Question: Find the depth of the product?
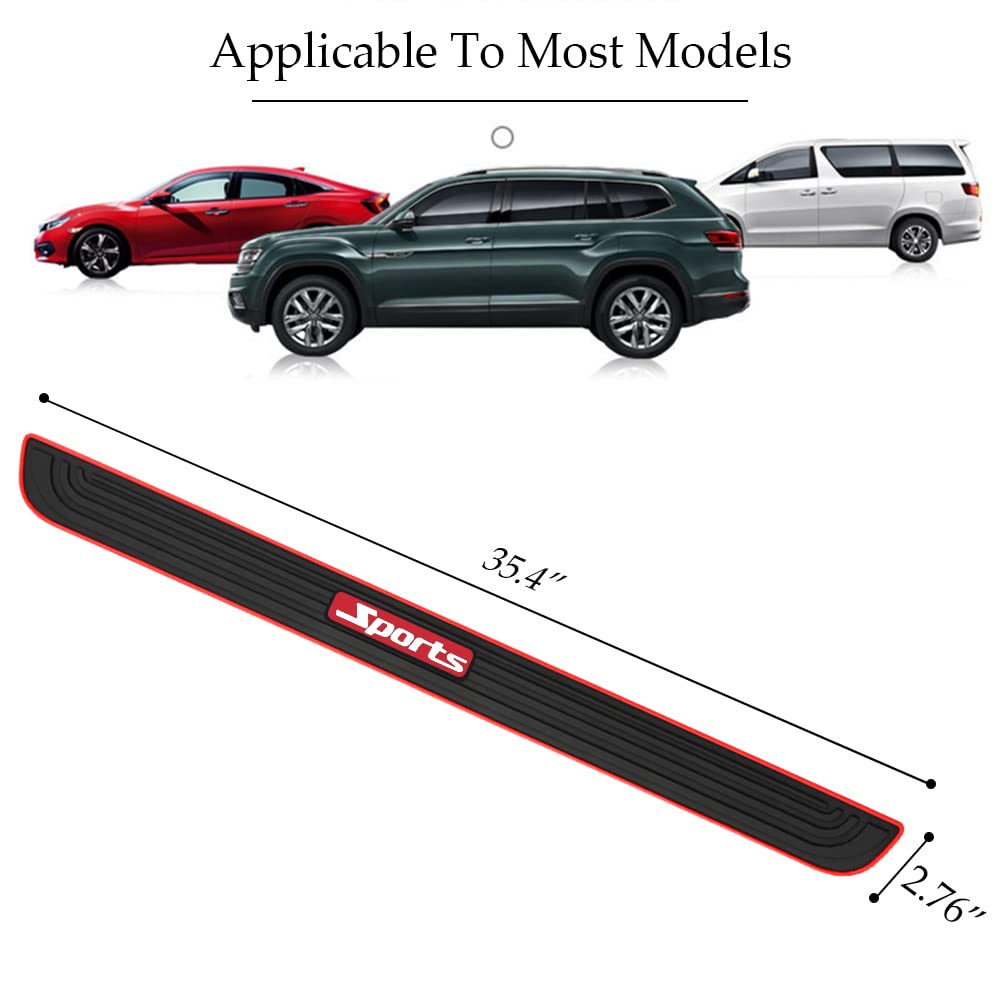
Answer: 35.4 inch